University City of Caracas

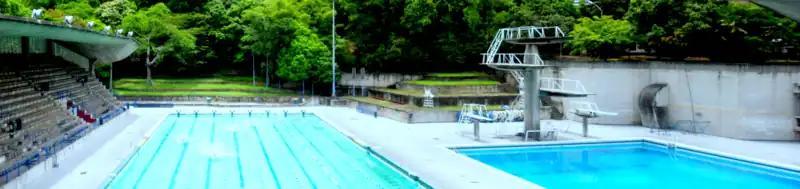
Panorama of the Olympic and diving pools

The Olympic Stadium of the university is one of the design elements specifically highlighted by UNESCO. It is primarily an association football stadium, and the home ground of Caracas F.C.; it has seats for almost 24,000 people. As well as the football pitch, the Olympic Stadium contains a full size running track and spaces for athletic field events, including jumping tracks and sandpits. It also hosts rugby games.